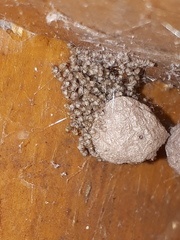
Species: Parasteatoda_tepidariorum